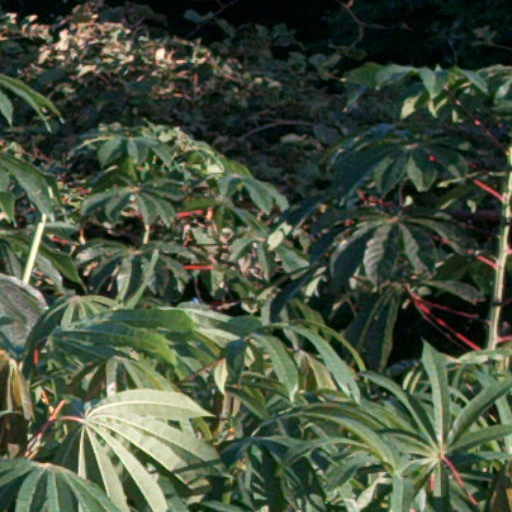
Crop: cassava